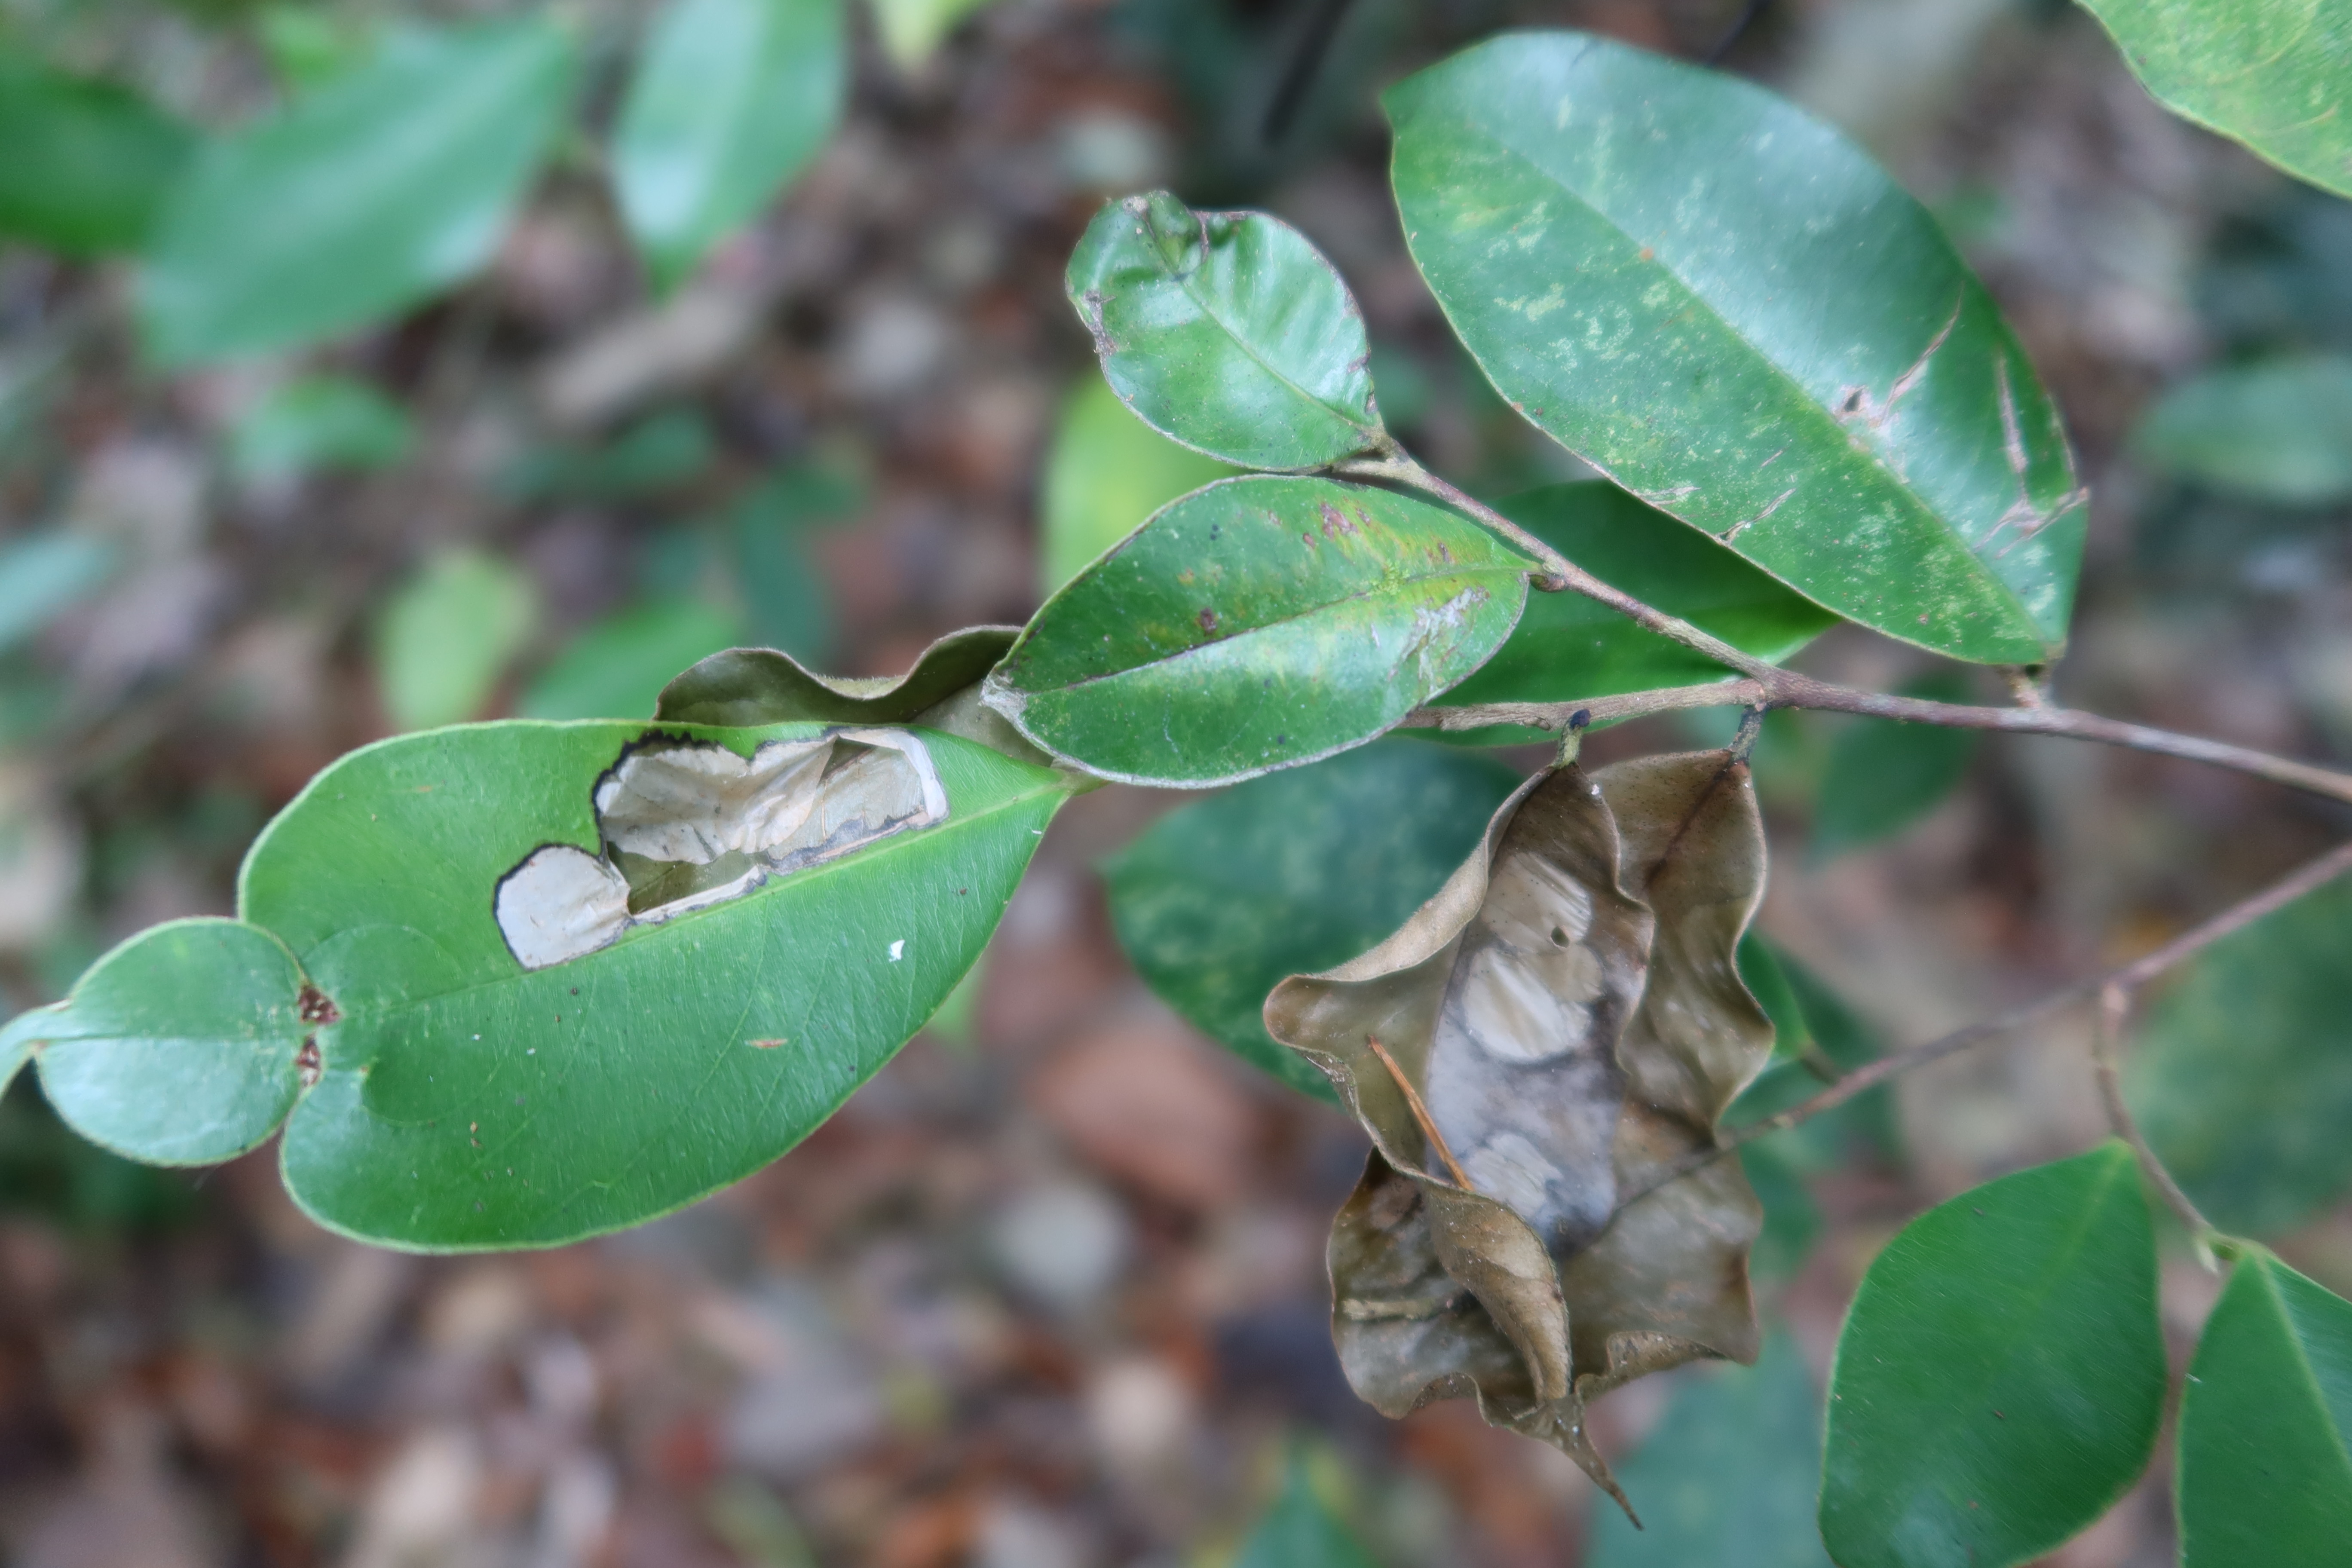
Label: Downy mildew